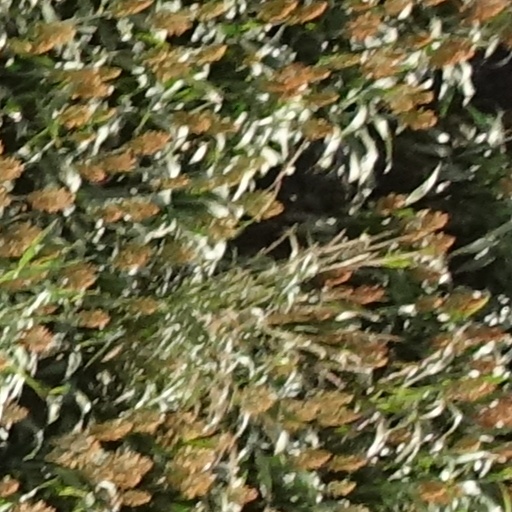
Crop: sorghum